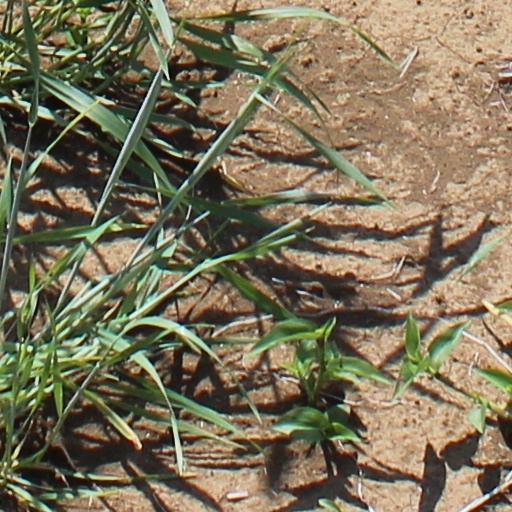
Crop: wheat